2015 Southeast Asian haze

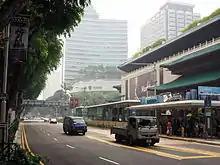
Hazy conditions in Orchard, Singapore during early September 2015

Some outdoor activities in Singapore were postponed following the haze. It was a concern in the week leading up to the 2015 Singapore Grand Prix as the event could have come under threat of haze. The haze rose into the "very unhealthy" range of the Pollutant Standards Index on 14 September, with a reading of 223 at 8 p.m. It rose further to 249 at 9 p.m. before dropping back to the "unhealthy" range for the rest of the night. Thunderstorms and rain had improved the situation in the afternoons of the 15th and 16th, while a change in prevailing wind direction improved the situation from the 20th to the 22nd.